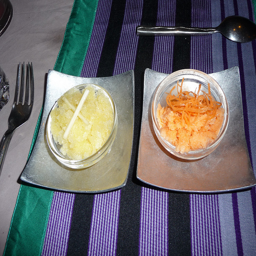
a table that contain two silver plates with food on them.
Two bowls of food on metal plates next to a fork and spoon.
Two silver plates and bowls full of food.
Two bowls of food are waiting to be eaten.
Two bowls of food on top metal plates.